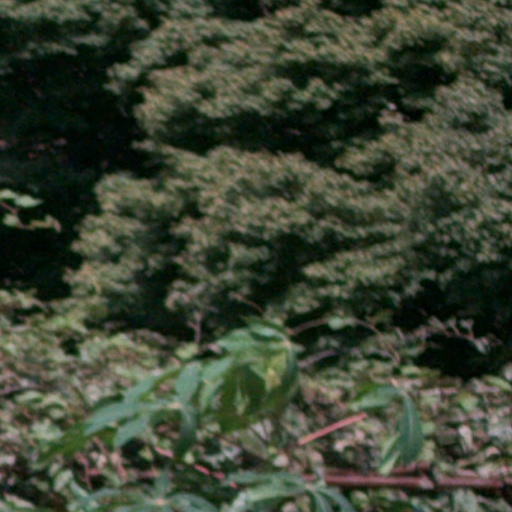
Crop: cassava